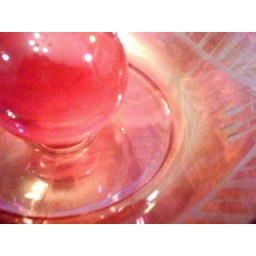
4/20/10. A very cool glass bowl with a glass orb in the center.